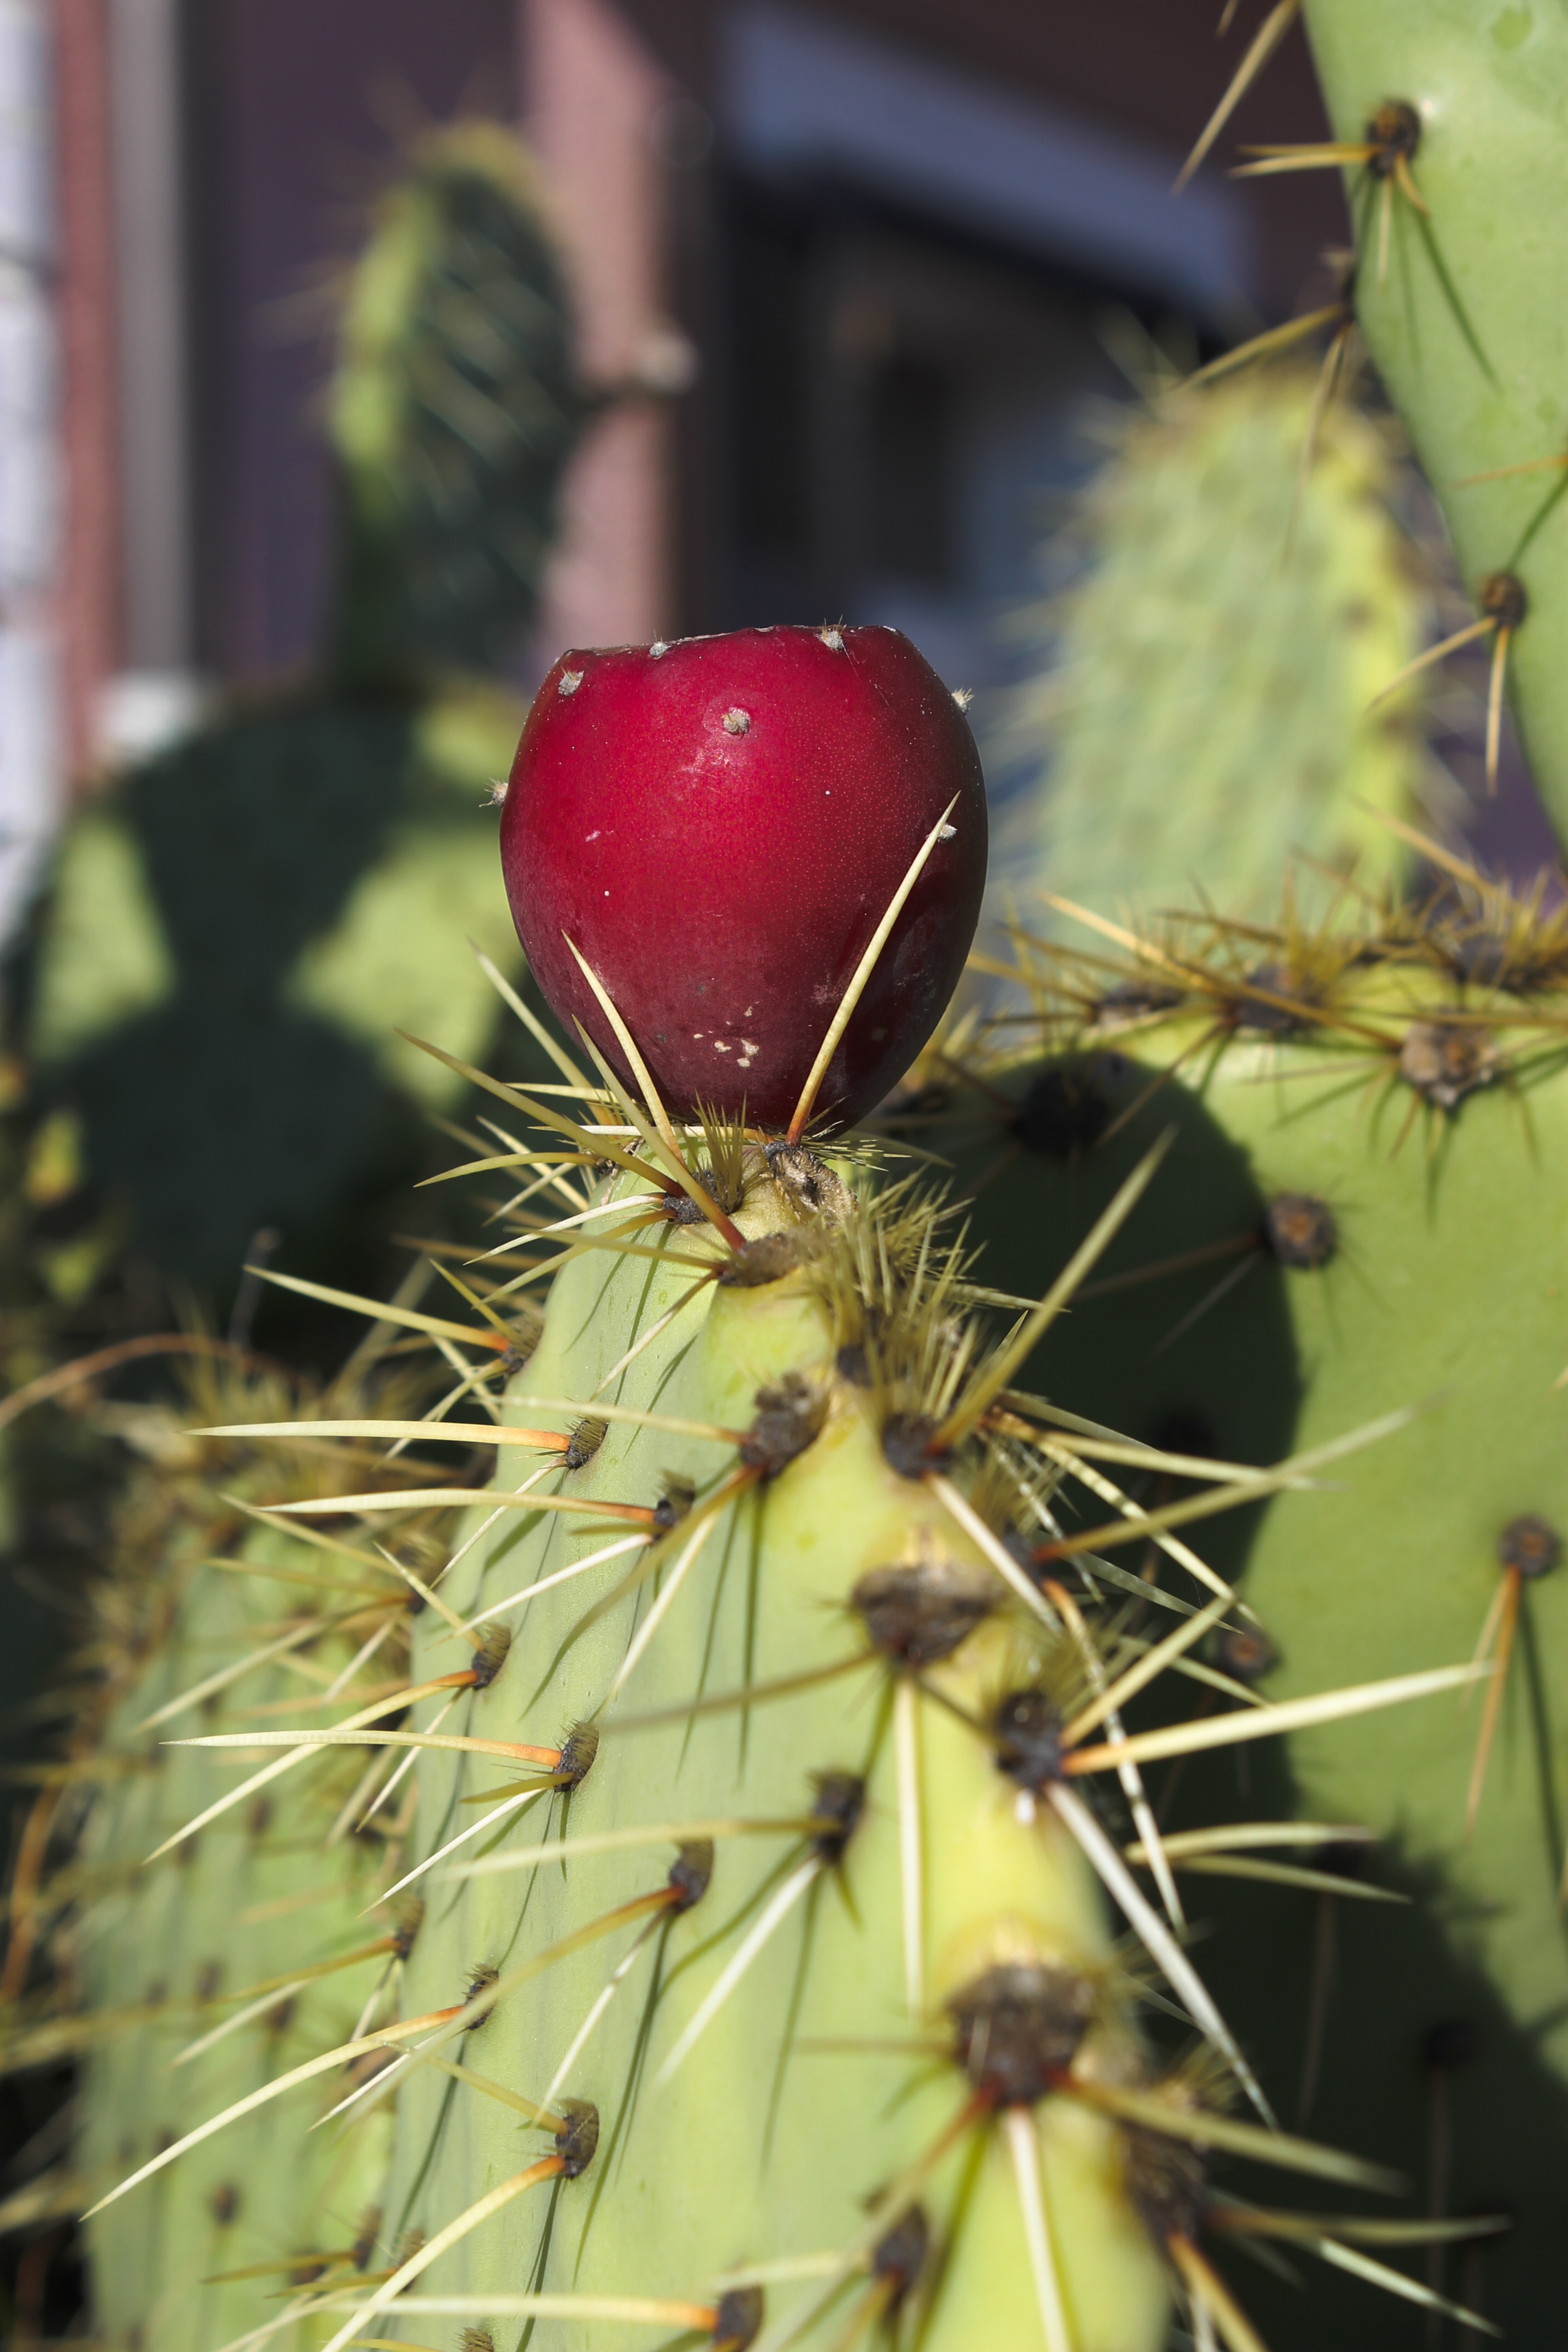
tree, branch, cactus, plant, fruit, leaf, flower, food, green, red, produce, botany, flora, caryophyllales, sting, macro photography, flowering plant, prickly pear, cactus greenhouse, plant stem, land plant, thorns spines and prickles, hedgehog cactus